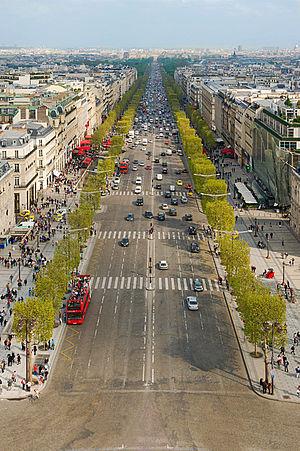
L'Avenue des Champs-Elysées depuis le sommet de l'Arc de Triomphe à Paris.